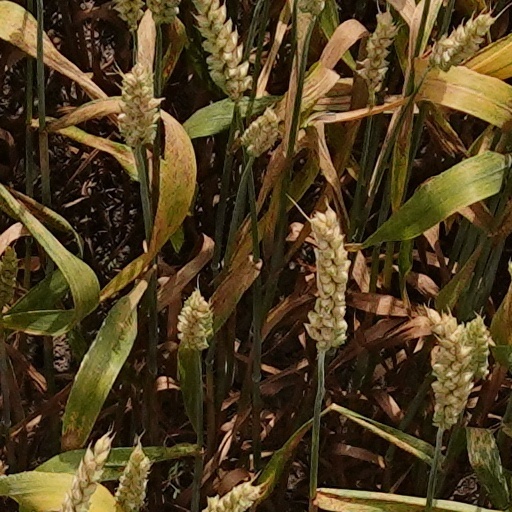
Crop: wheat